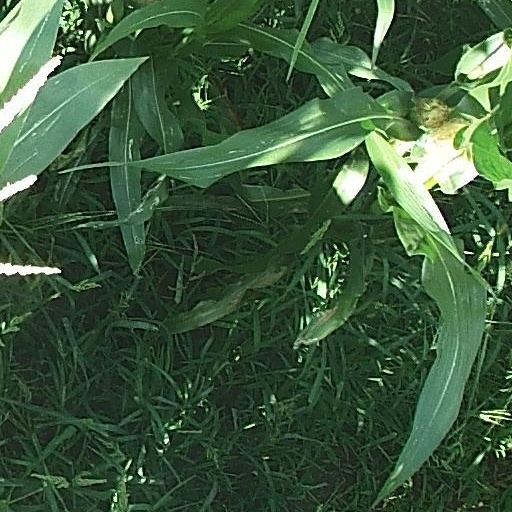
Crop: maize; corn